Timeline of Xinjiang under Qing rule

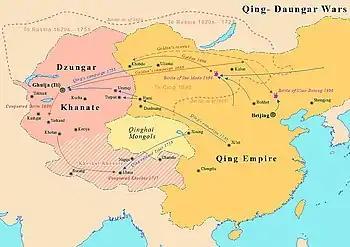
Map showing wars between Qing dynasty and Dzungar Khanate

This is a timeline of the Xinjiang under the rule of the Qing dynasty.